Rogliano, Haute-Corse

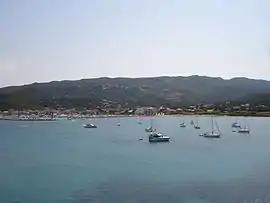
View from Macinaggio Bay

Rogliano (or ) is a commune in the French department of Haute-Corse, Corsica.